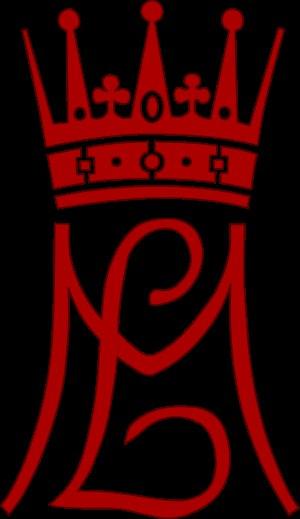
La princesse Märtha Louise de Norvège, née le 22 septembre 1971 à Oslo, est la fille du roi Harald V et de la reine Sonja de Norvège. Quatrième dans l’ordre de succession au trône norvégien derrière son frère cadet le prince Haakon et ses deux enfants, Märtha Louise est mère de trois filles issues de son mariage avec l’écrivain Ari Behn.